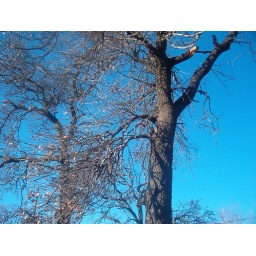
tree by the house N. Corner in ft yard